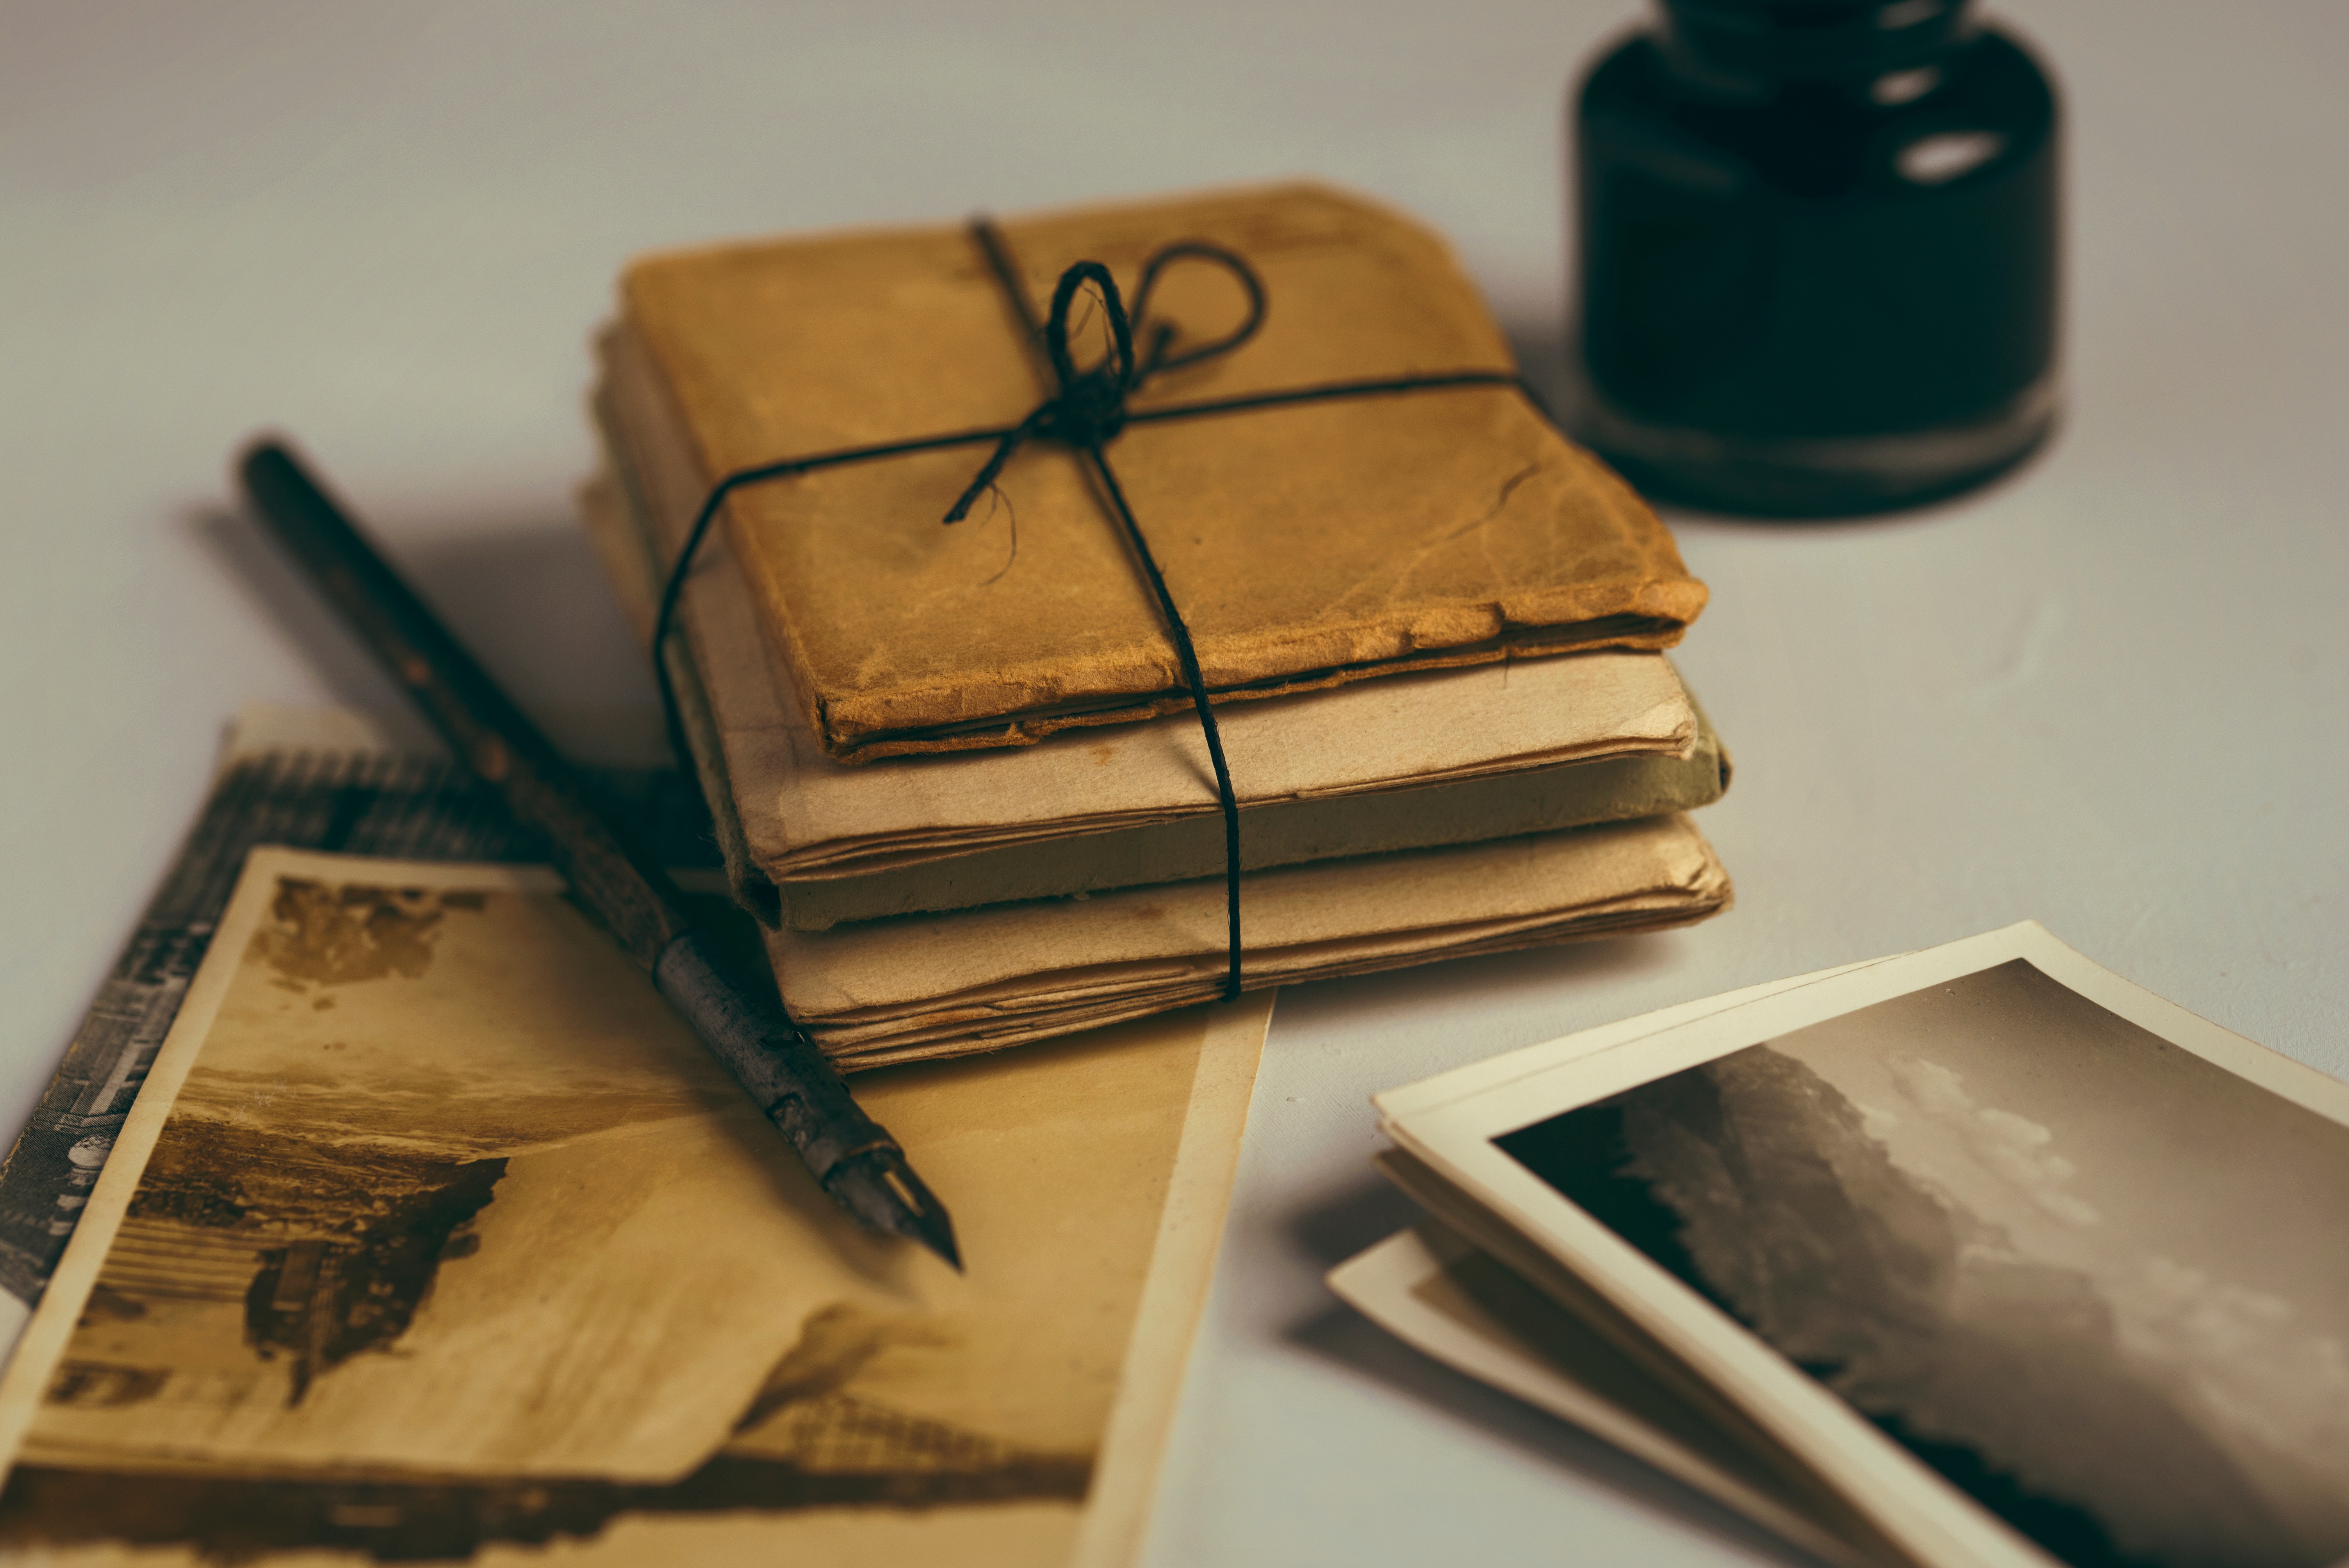
writing, wood, vintage, string, pen, photo, material, ink, art, drawing, shape